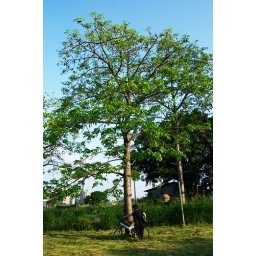
bike under tree